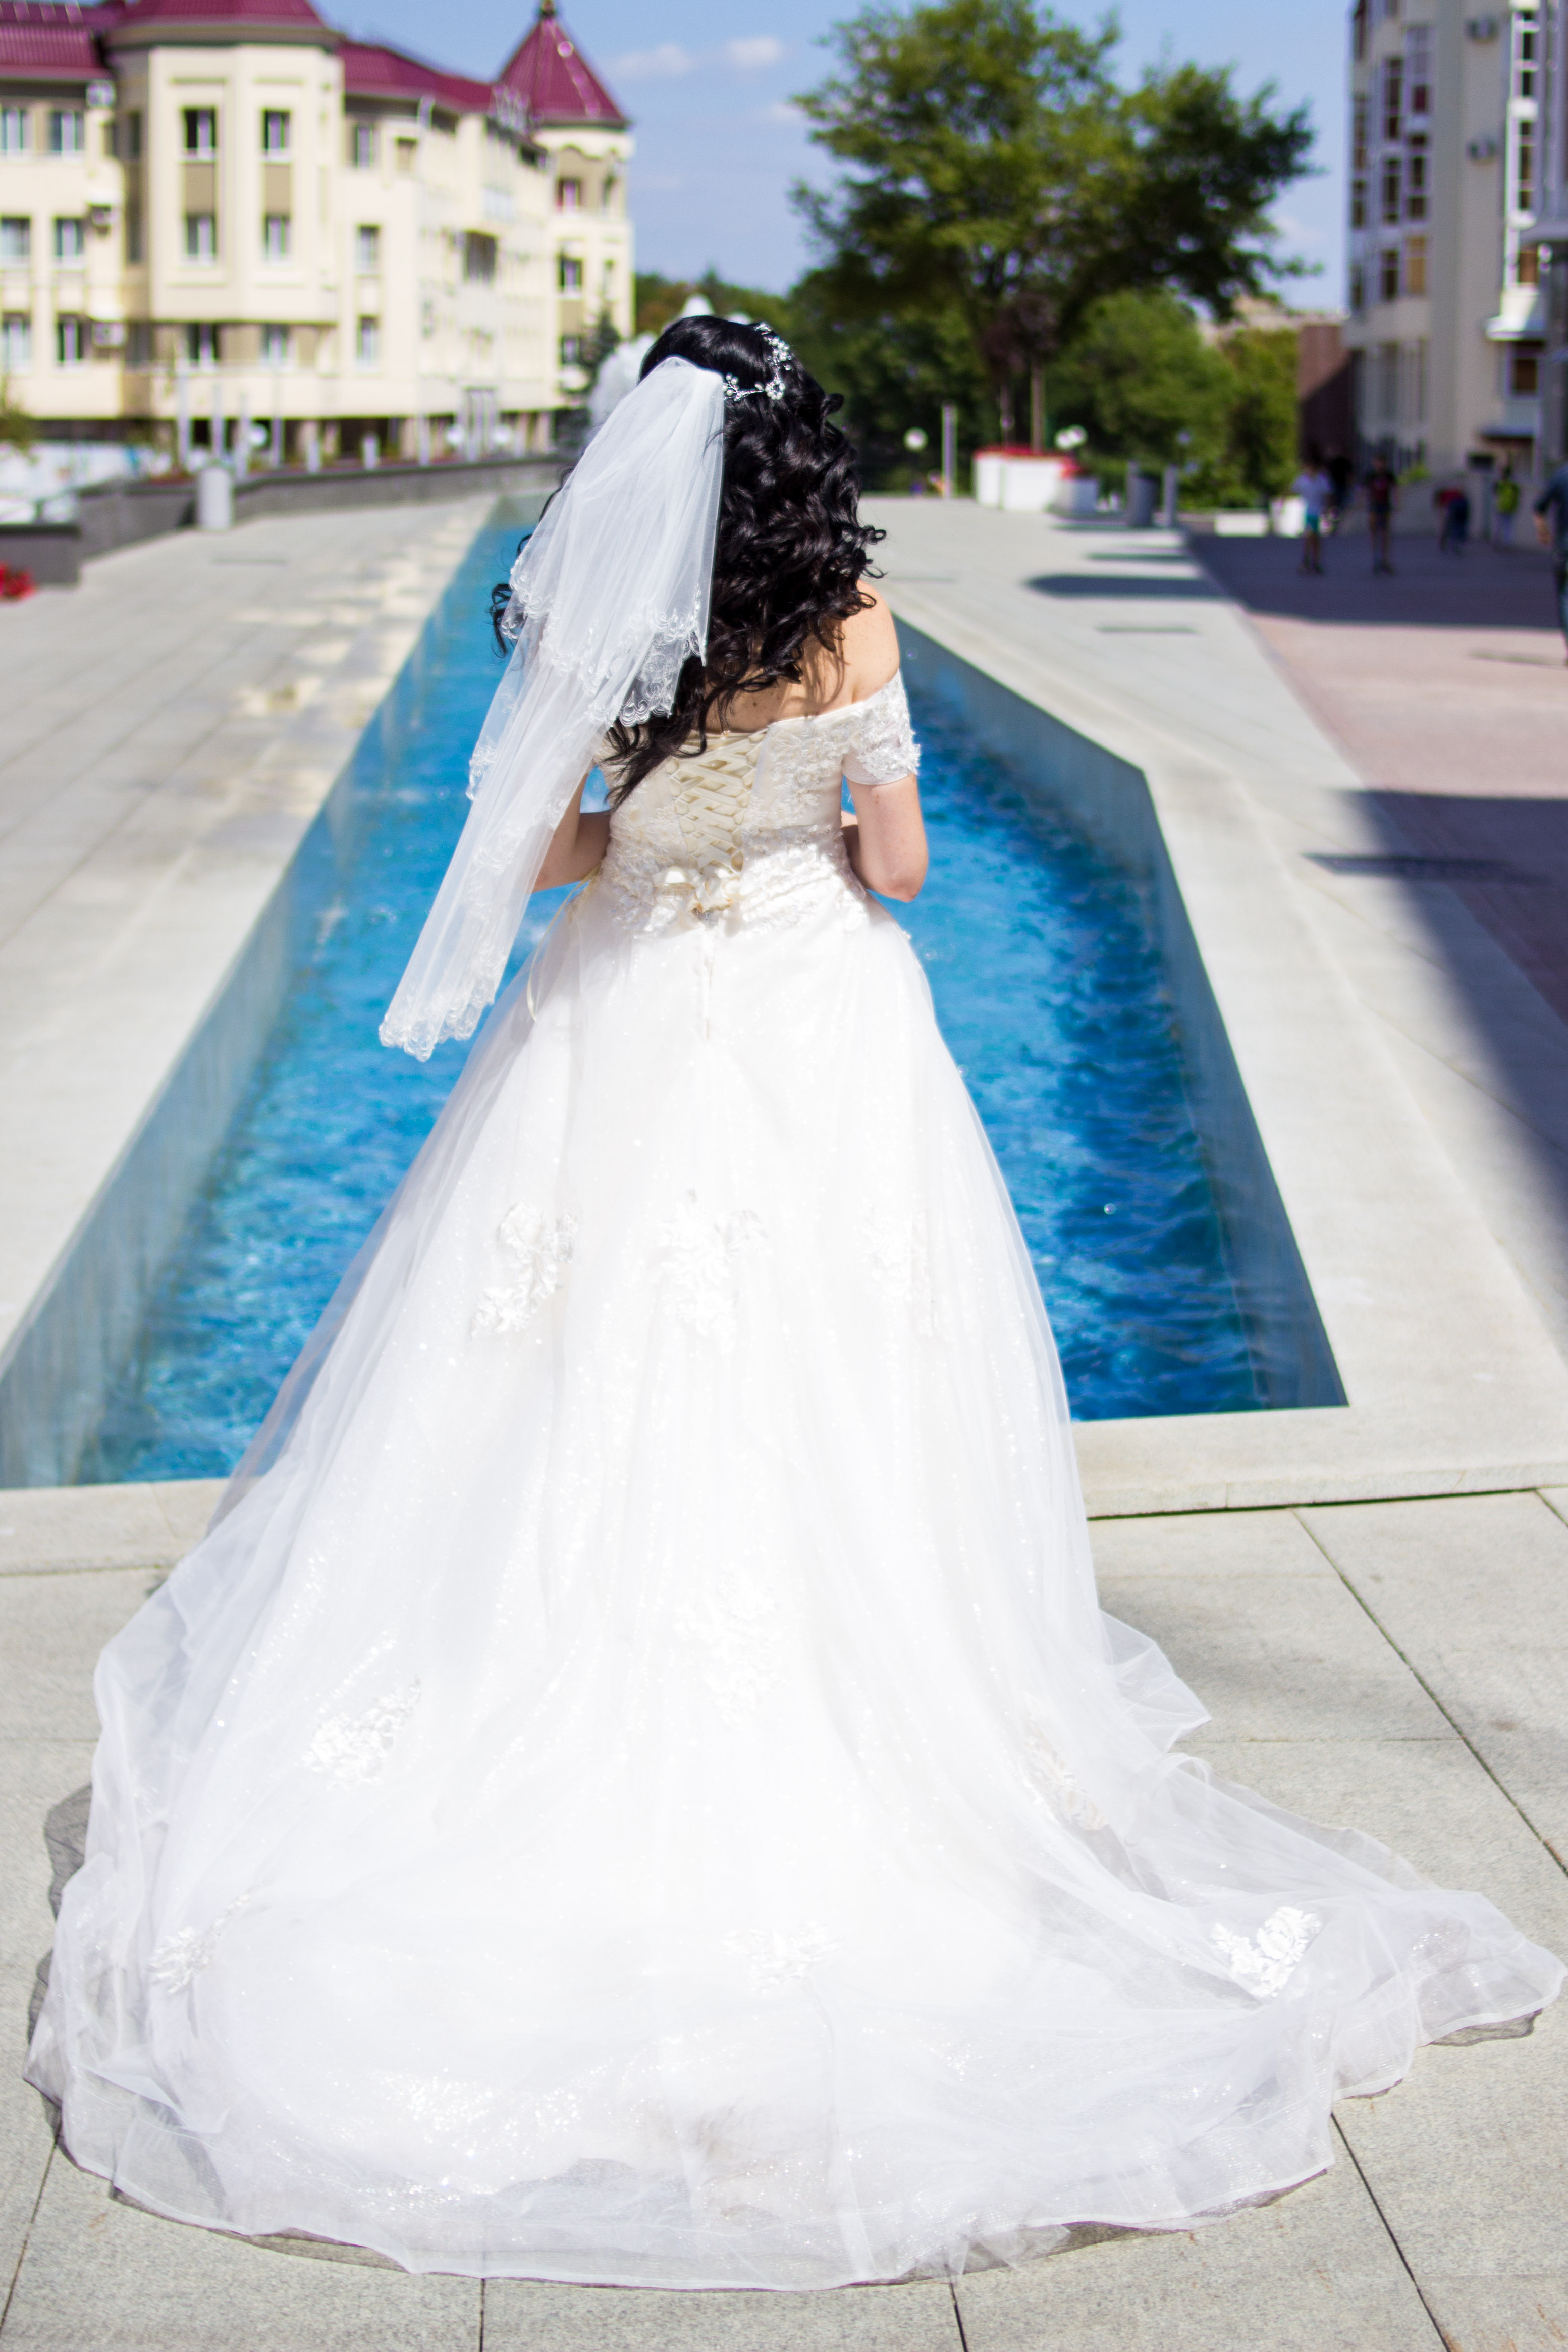
wedding, bride, happiness, wedding dress, outerwear, shoulder, bridal veil, white, dress, bridal clothing, sky, bridal party dress, happy, gown, gesture, headgear, wedding ceremony supply, waist, veil, bridal accessory, formal wear, recreation, fun, fashion design, haute couture, flooring, event, leisure, electric blue, marriage, tradition, fashion accessory, ceremony, headpiece, child, city, vacation, tuxedo, romance, wedding reception, hair accessory, photo shoot, street